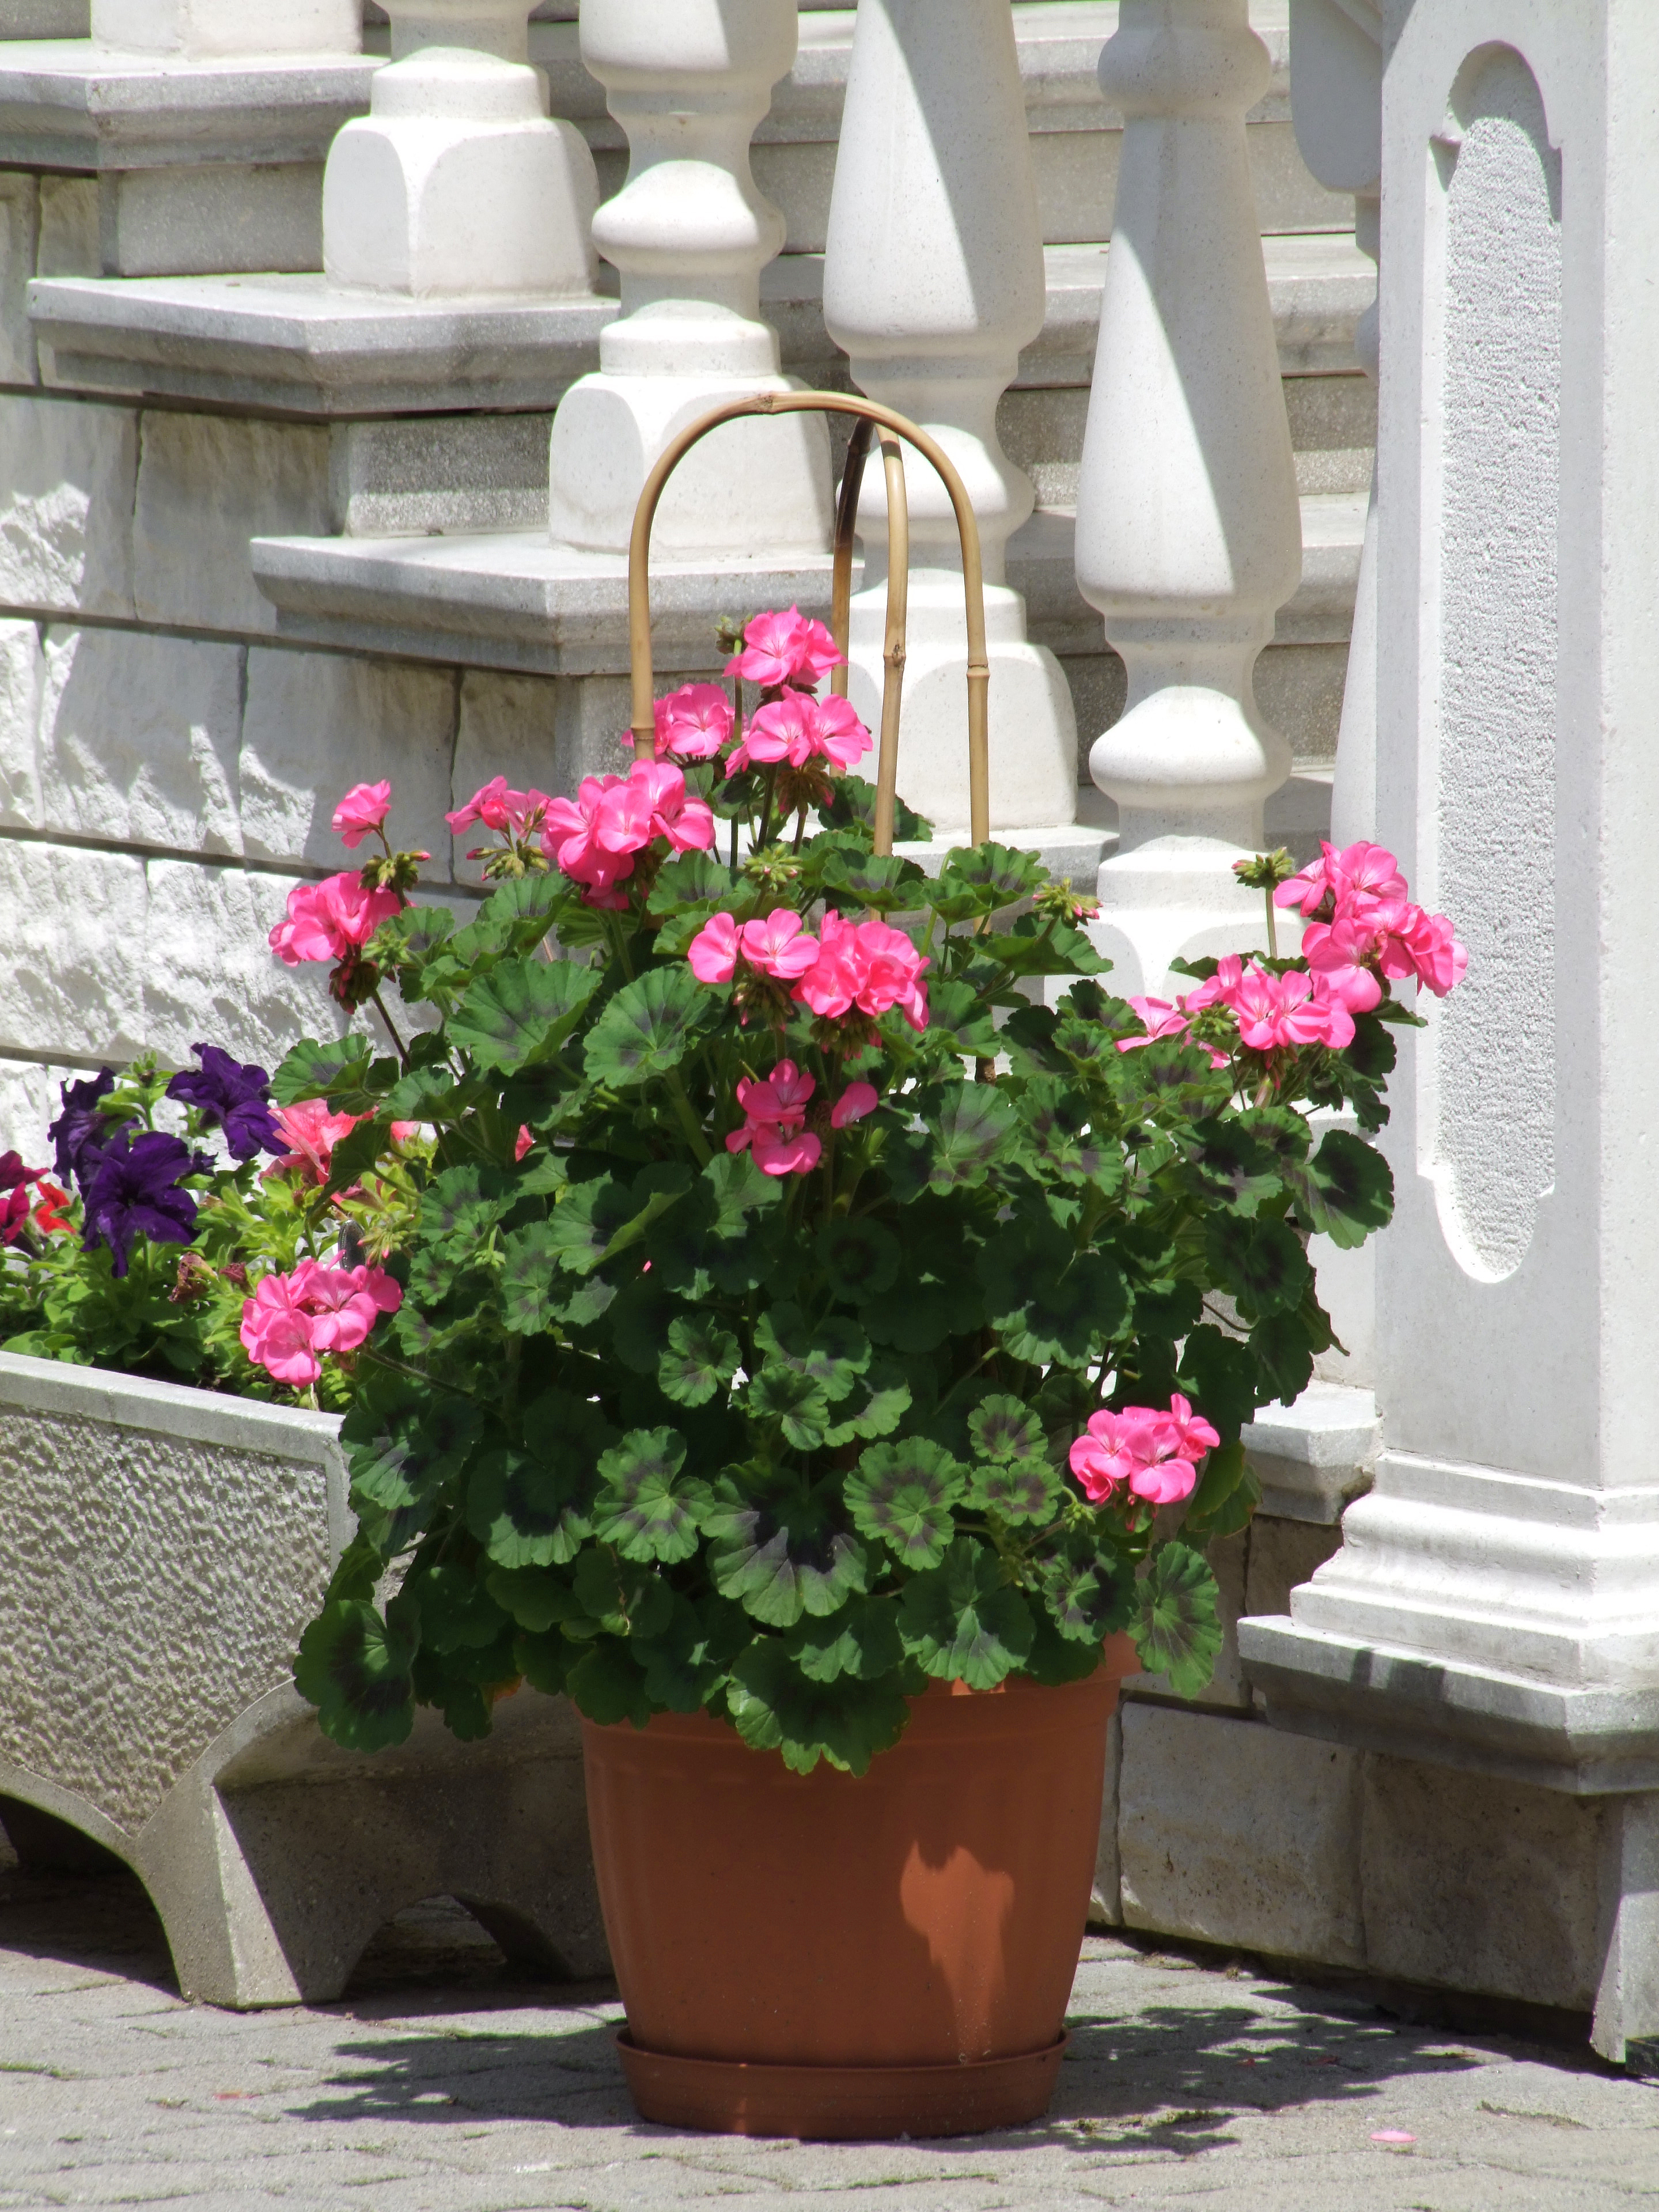
flower, flowerpot, plant, houseplant, flowering plant, shrub, annual plant, impatiens, cyclamen, herbaceous plant, busy lizzie, geranium, perennial plant